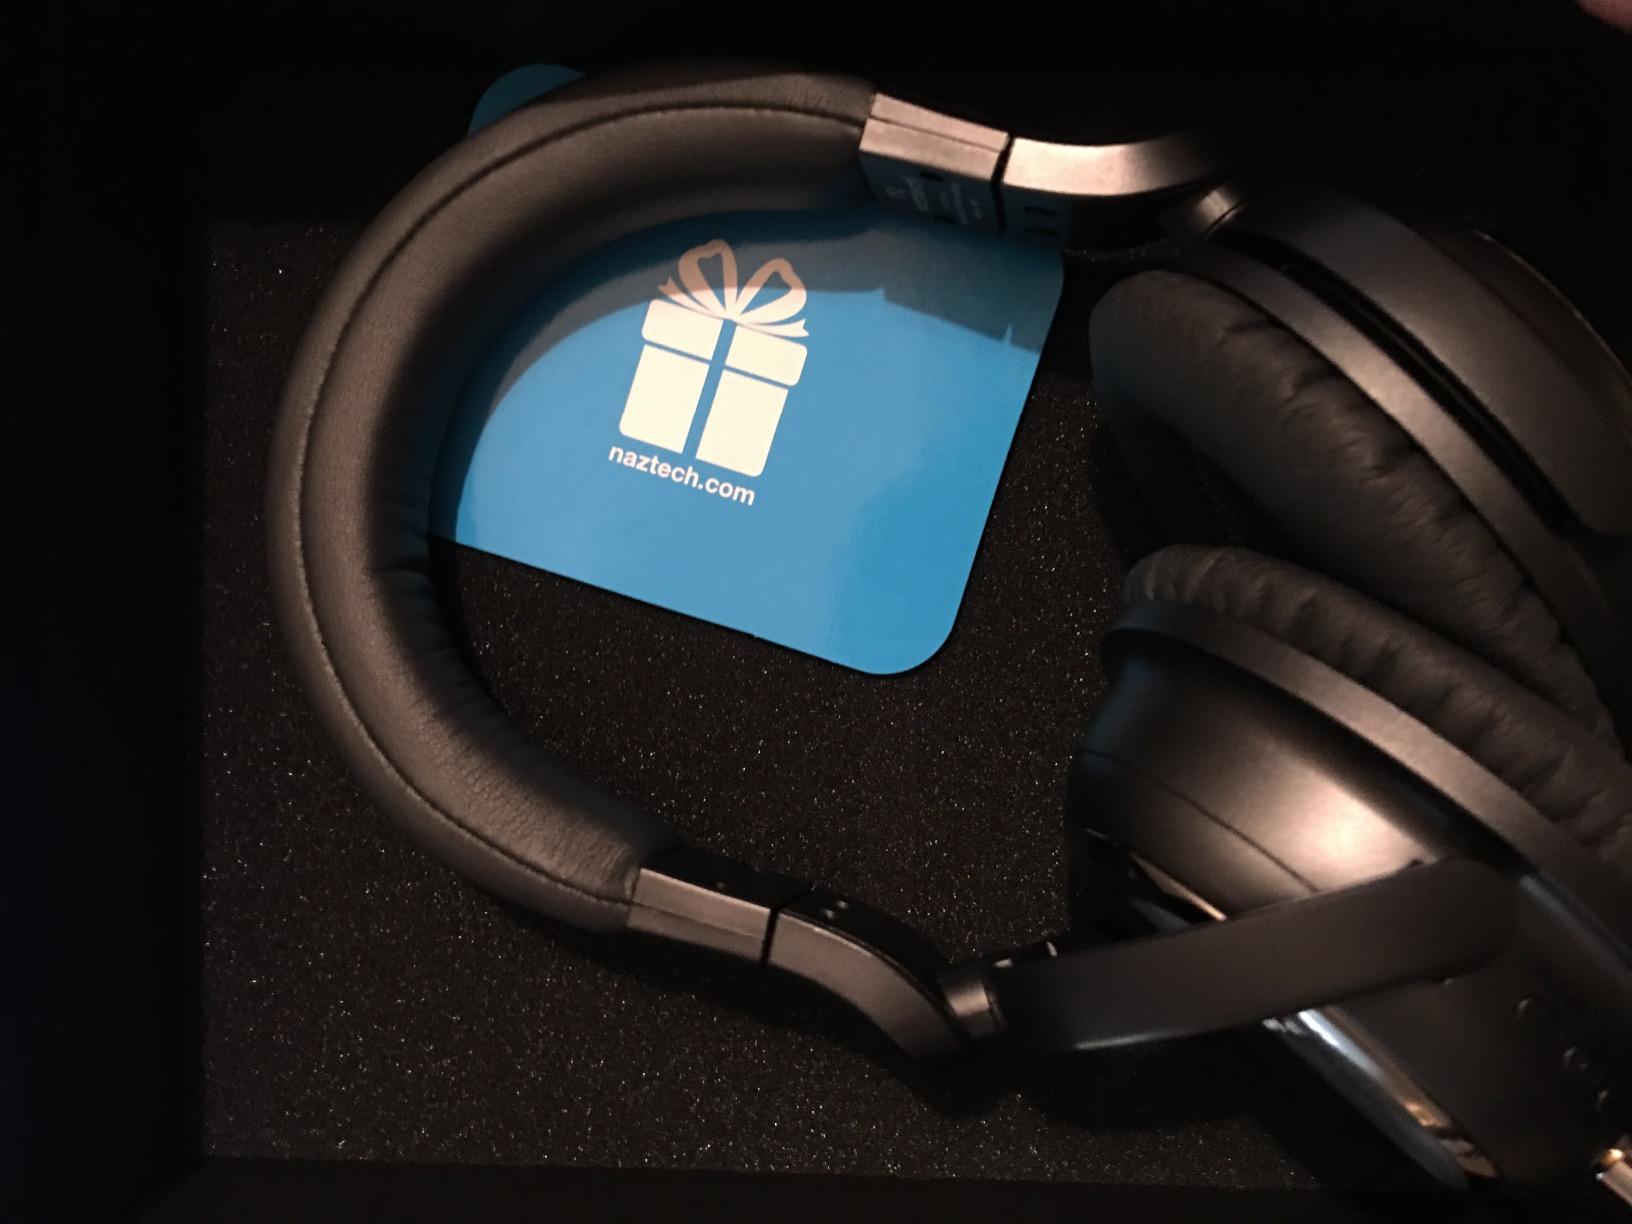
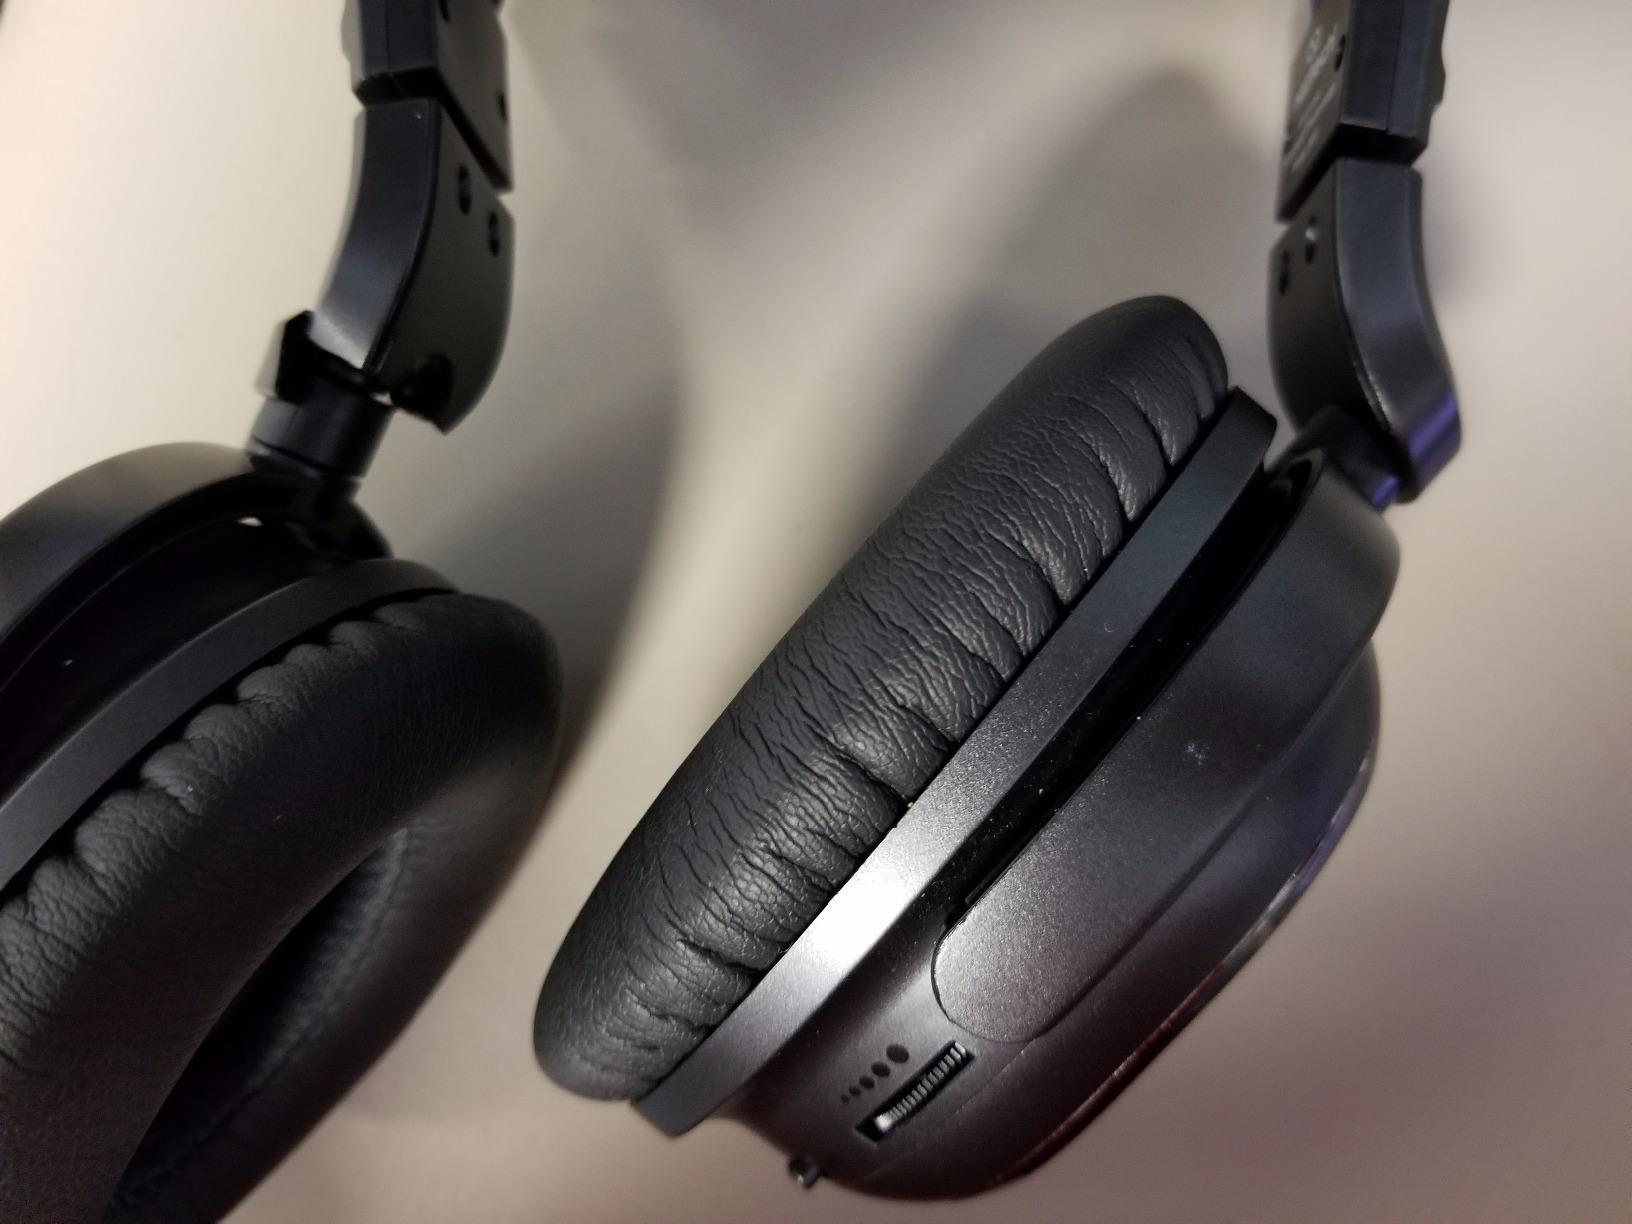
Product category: headphones
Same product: yes